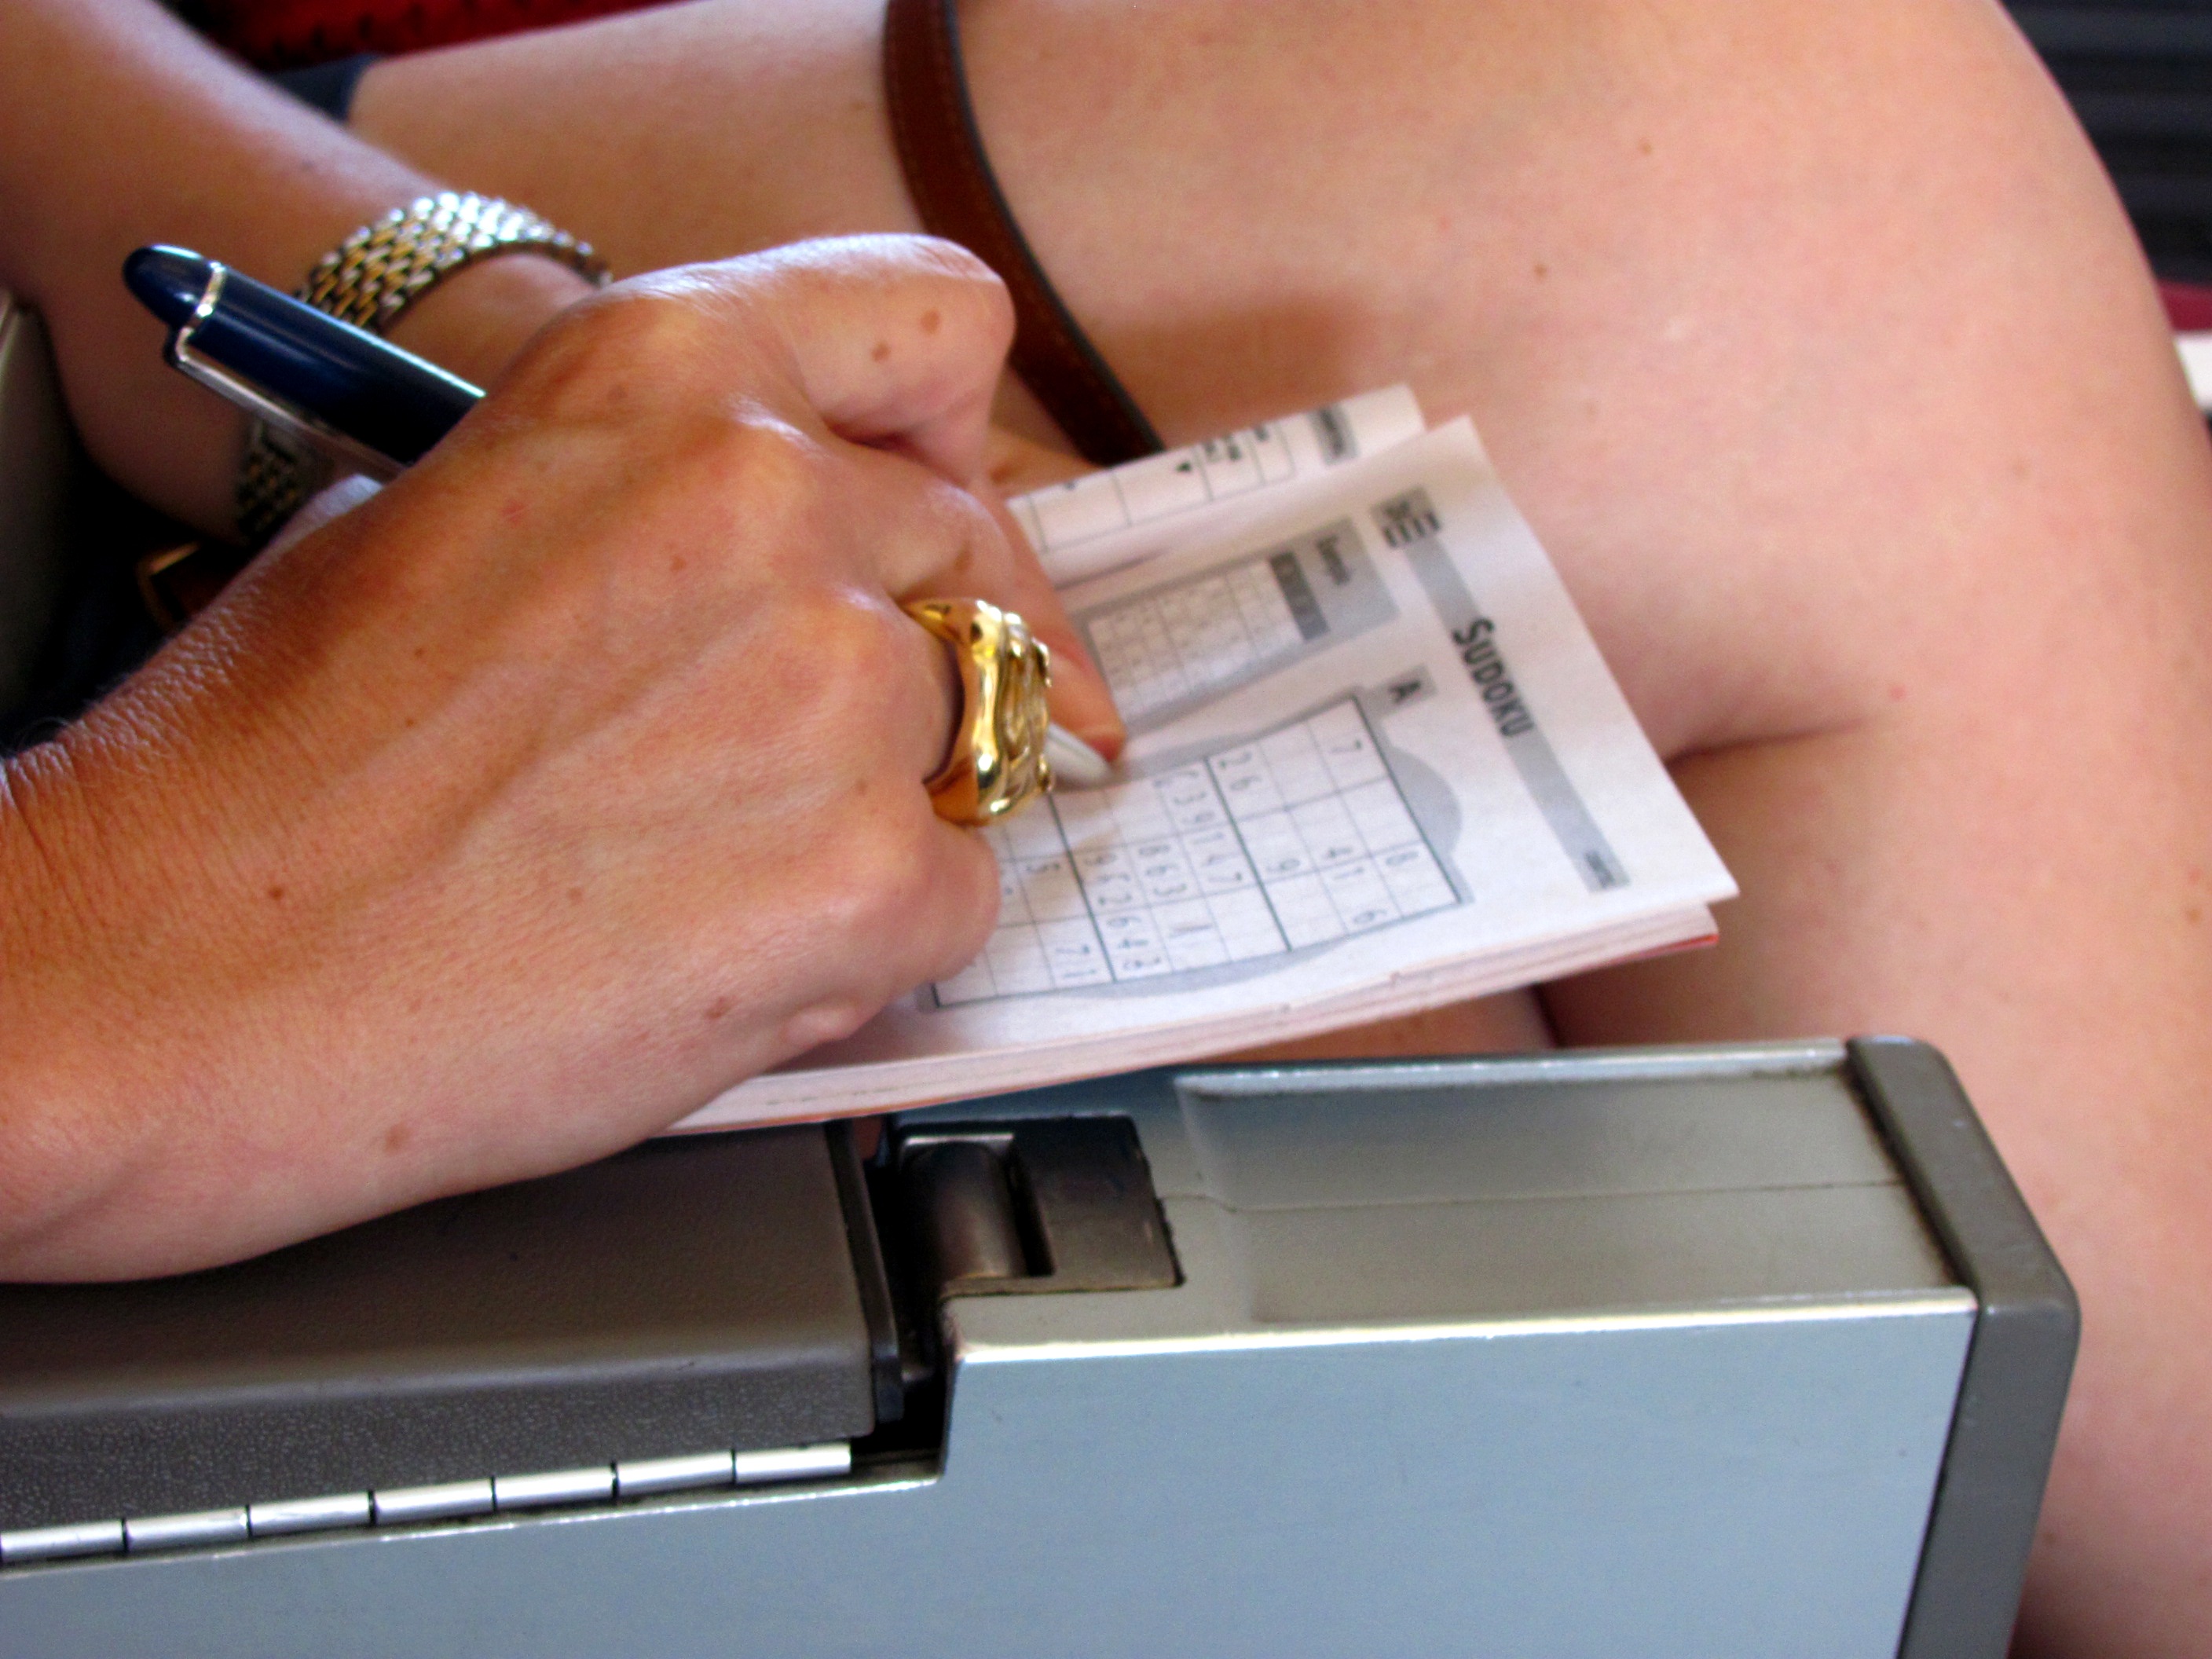
writing, hand, read, game, ring, reading, leg, finger, playing, leisure, write, fingers, letters, learn, hobby, sudoku, product design, electronic device